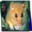
Label: mouse